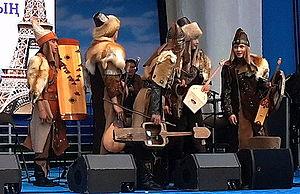
Ensemble Turan, groupe de musique traditionnelle kazakh, à Paris, Place du Palais-Royal à côté du Palais du Louvre, le 1er novembre 2014.
La musique kazakhe fait partie des musiques d'Asie centrale. Elle est l'un des lieux d'implantations majeures de la musique des steppes des bardes turcophones. Bien que sous influence soviétique pendant un temps, elle a su garder son originalité ; de même elle a su résister aux influences musulmanes voisines ou anciennes, les Kazakhs ayant bien vite opéré un syncrétisme entre Allah et le Tengri, le dieu au-dessus de tout des anciens chamanes. Elle s'est en outre répandue à la faveur des mouvements de population kazakhe, dans le Xinjiang chinois et en Mongolie.
Le chant khöömii est un chant de gorge. C'est un chant diphonique de la musique mongole basé sur un son fondamental produit par le larynx sur lequel, grâce à un placement des lèvres ou de la langue, des harmoniques viennent s'ajouter en formant une mélodie, à deux voix en tout. Originaires de l'Altaï, où ils étaient avant tout utilisés dans les cérémonies chamaniques, ils sont aujourd'hui utilisés en temps de fête. Appelés aussi chakkur, le son se veut une imitation du chant des oiseaux, ils se rapprochent du son de la guimbarde. Ce type de chant est inscrit au patrimoine culturel immatériel de l'humanité de l'UNESCO depuis 2009 pour la Chine et depuis 2010 pour la Mongolie.
L'ensemble Turan, également appelé Ensemble Ethno-folklorique Turan, est un groupe de musique kazakhe traditionnelle et moderne à la fois, de grande influence mongole, interprétant principalement de la musique d'influence shamanique. Il est formé par de musiciens qui décidèrent de créer un groupe au cours de leurs études au Conservatoire national kazakh à Almaty.